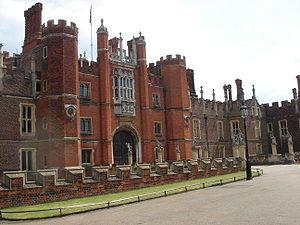
Un fantôme est une apparition, une vision ou une illusion, interprétée comme une manifestation surnaturelle d'une personne décédée.